Pfeilstorch

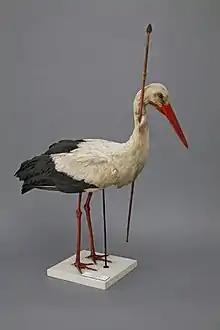
The "Rostocker Pfeilstorch", found in 1822, demonstrated that birds migrated rather than hibernating or changing form in winter.

A , ; plural) is a white stork that is injured by an arrow or spear while wintering in Africa and returns to Europe with the projectile stuck in its body. As of 2003, about 25 have been documented in Germany.